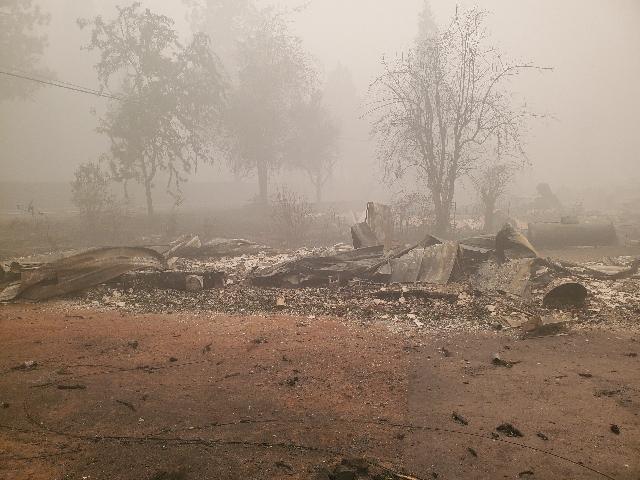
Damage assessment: destroyed